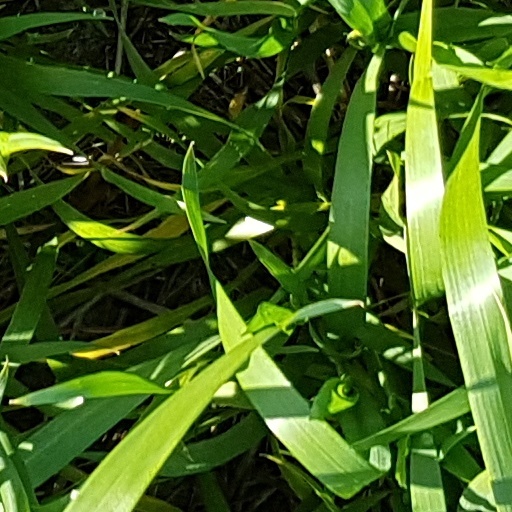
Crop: wheat